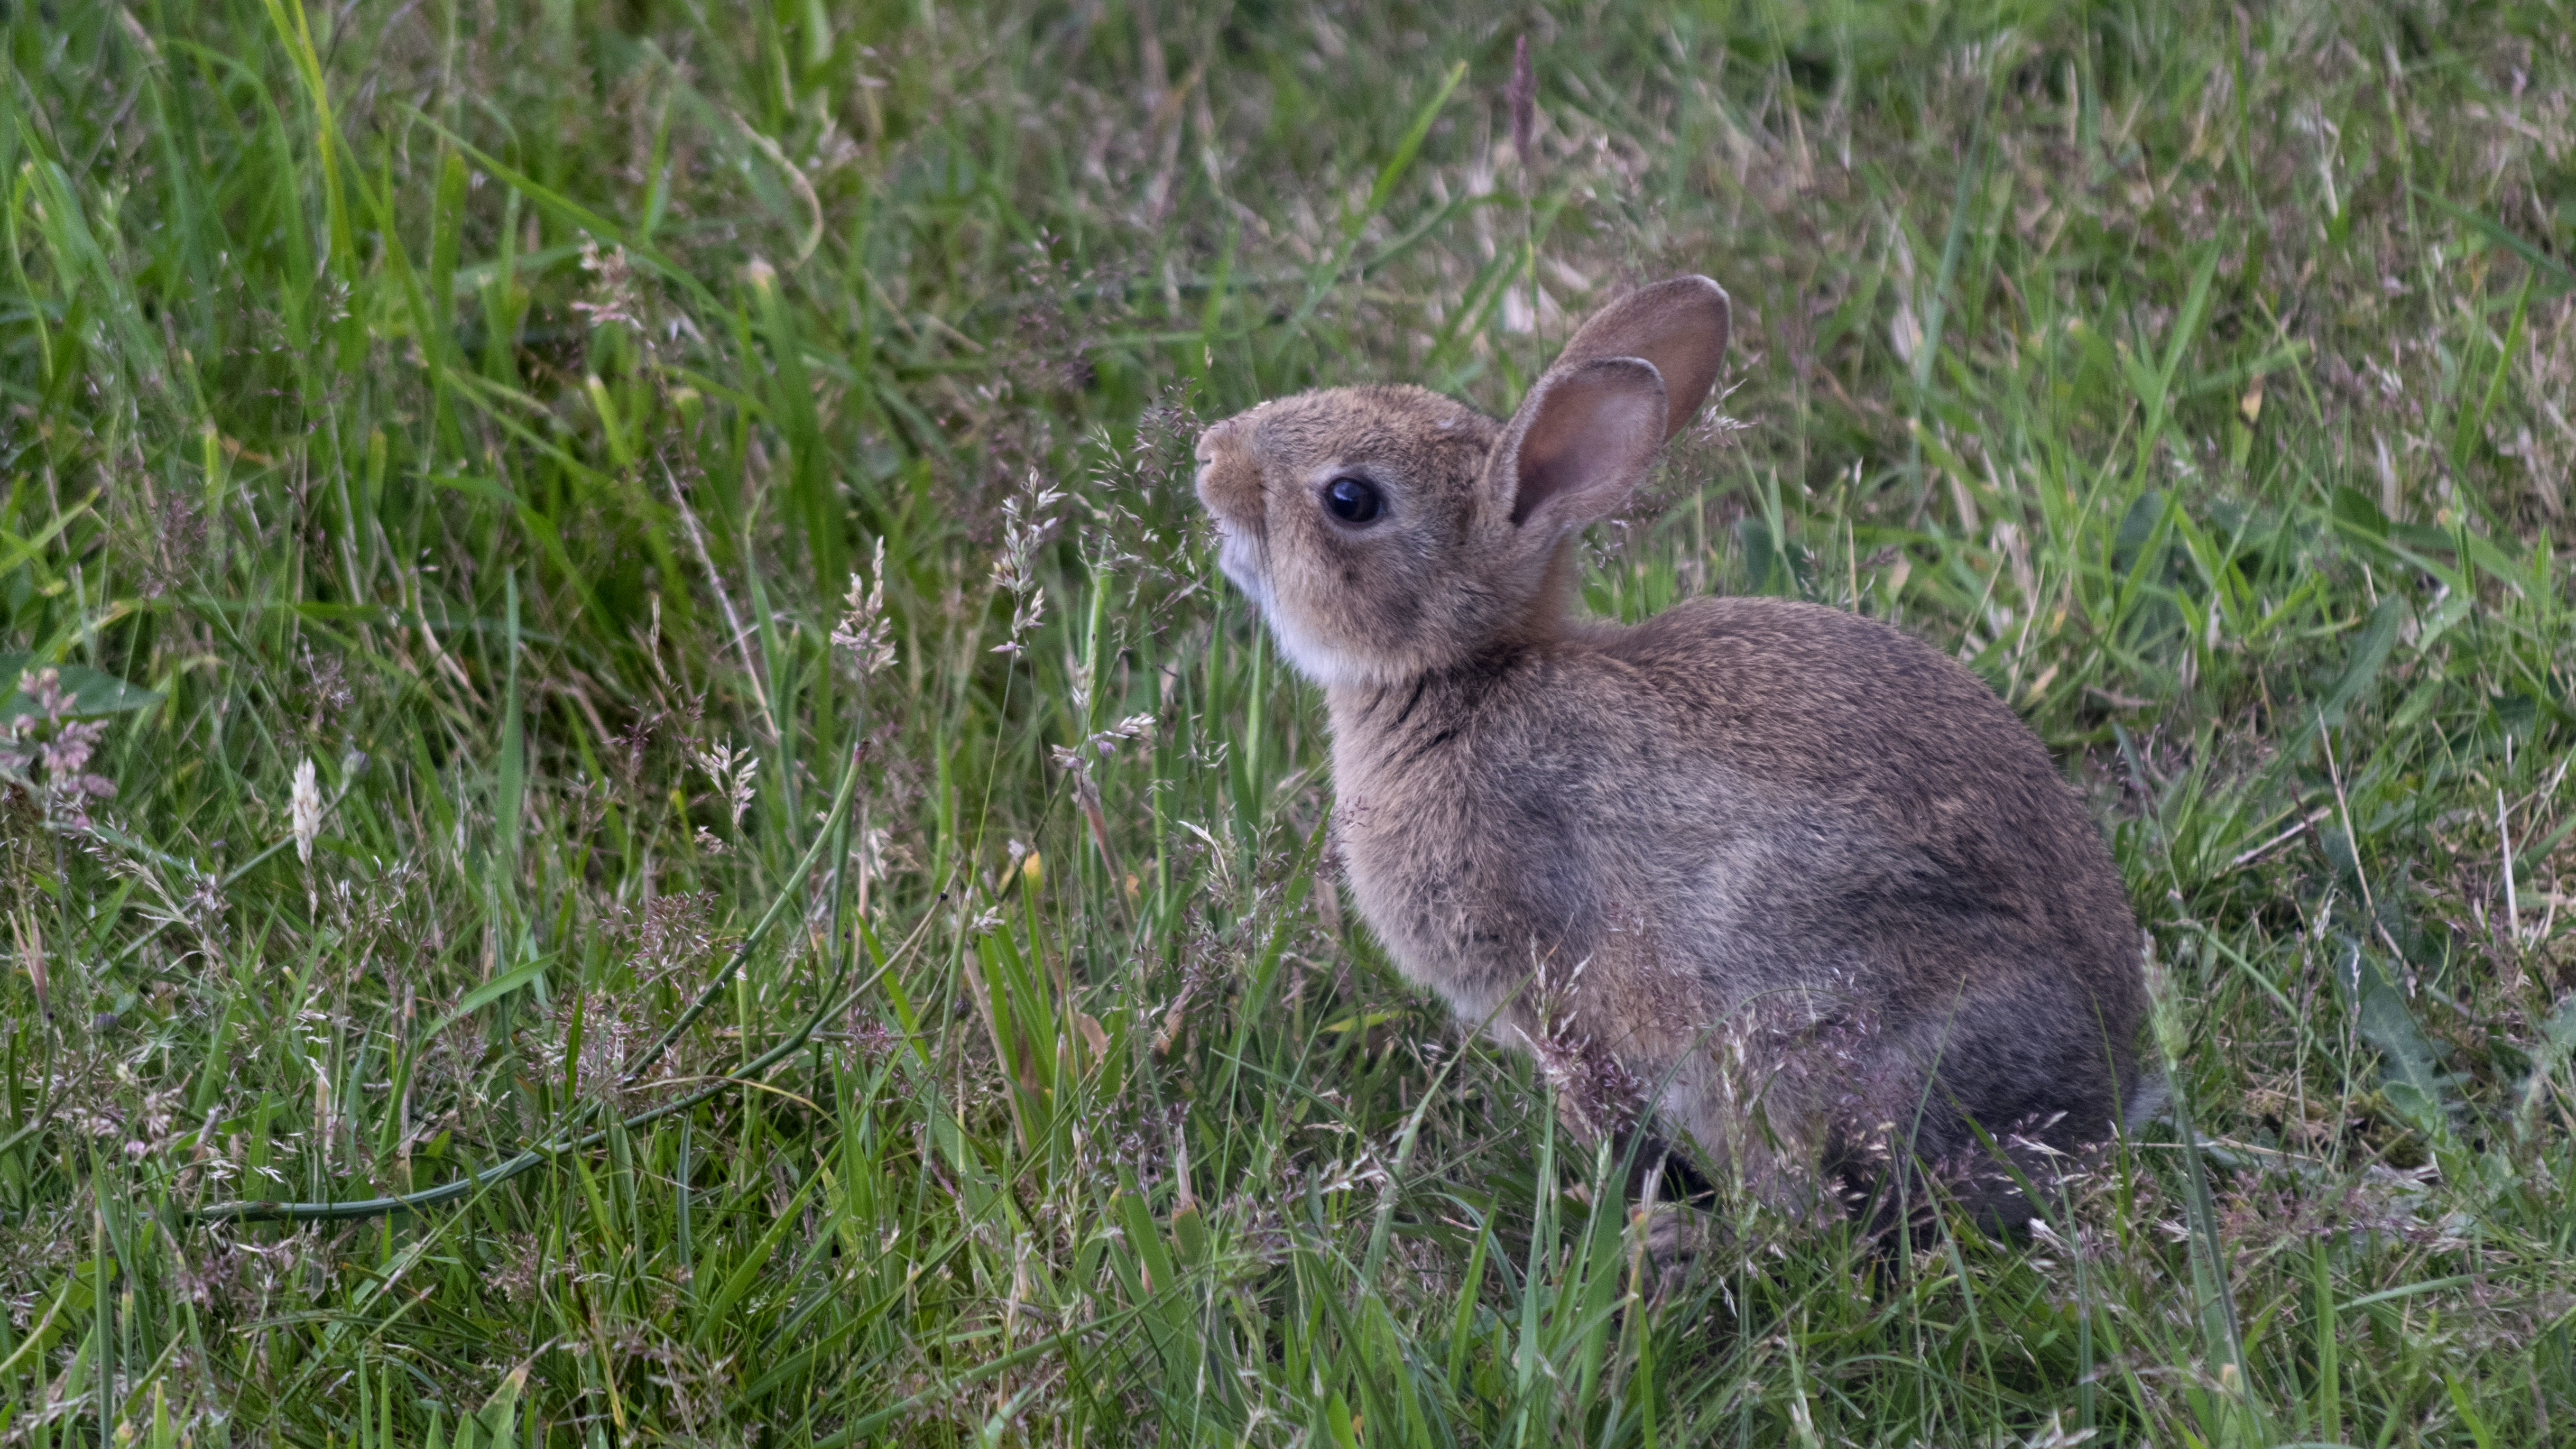
nature, grass, prairie, dune, animal, wildlife, mammal, nikon, fauna, rabbit, hare, nederland, netherlands, vertebrate, gras, paulvandevelde, pdvandevelde, padagudaloma, natuurfotografie, naturephotographer, nederlandinfotos, texel, domestic rabbit, rabits and hares, wood rabbit